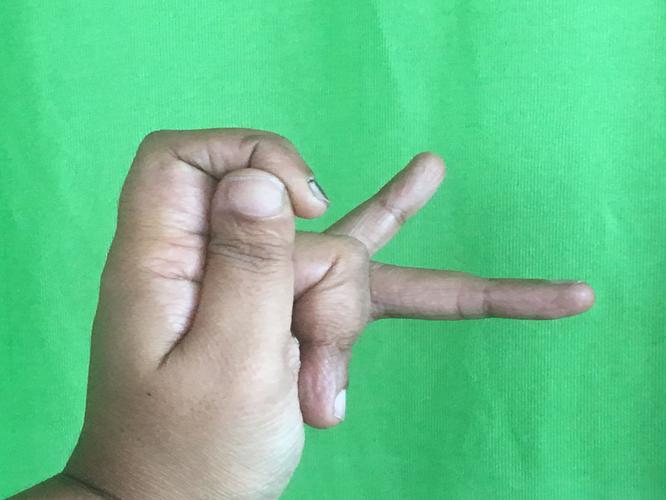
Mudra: Katakamukha_3
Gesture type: single_hand